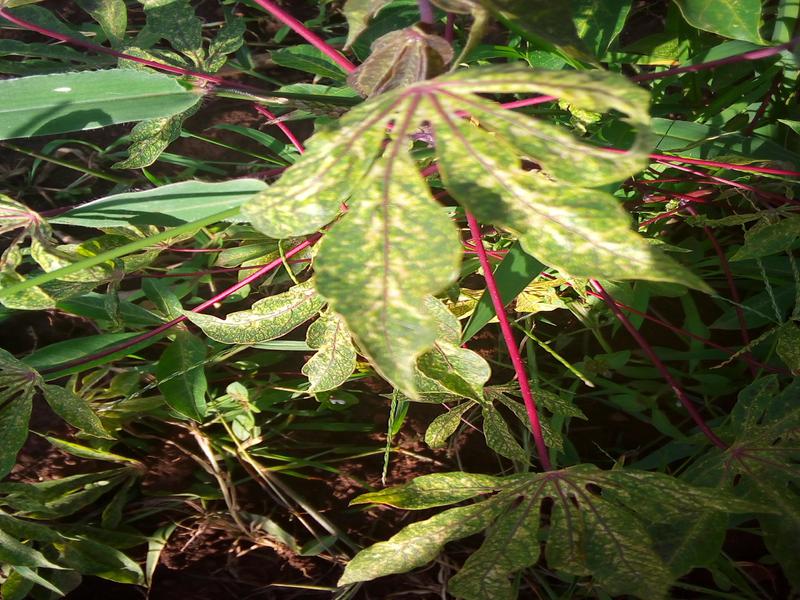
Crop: cassava
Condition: green_mottle